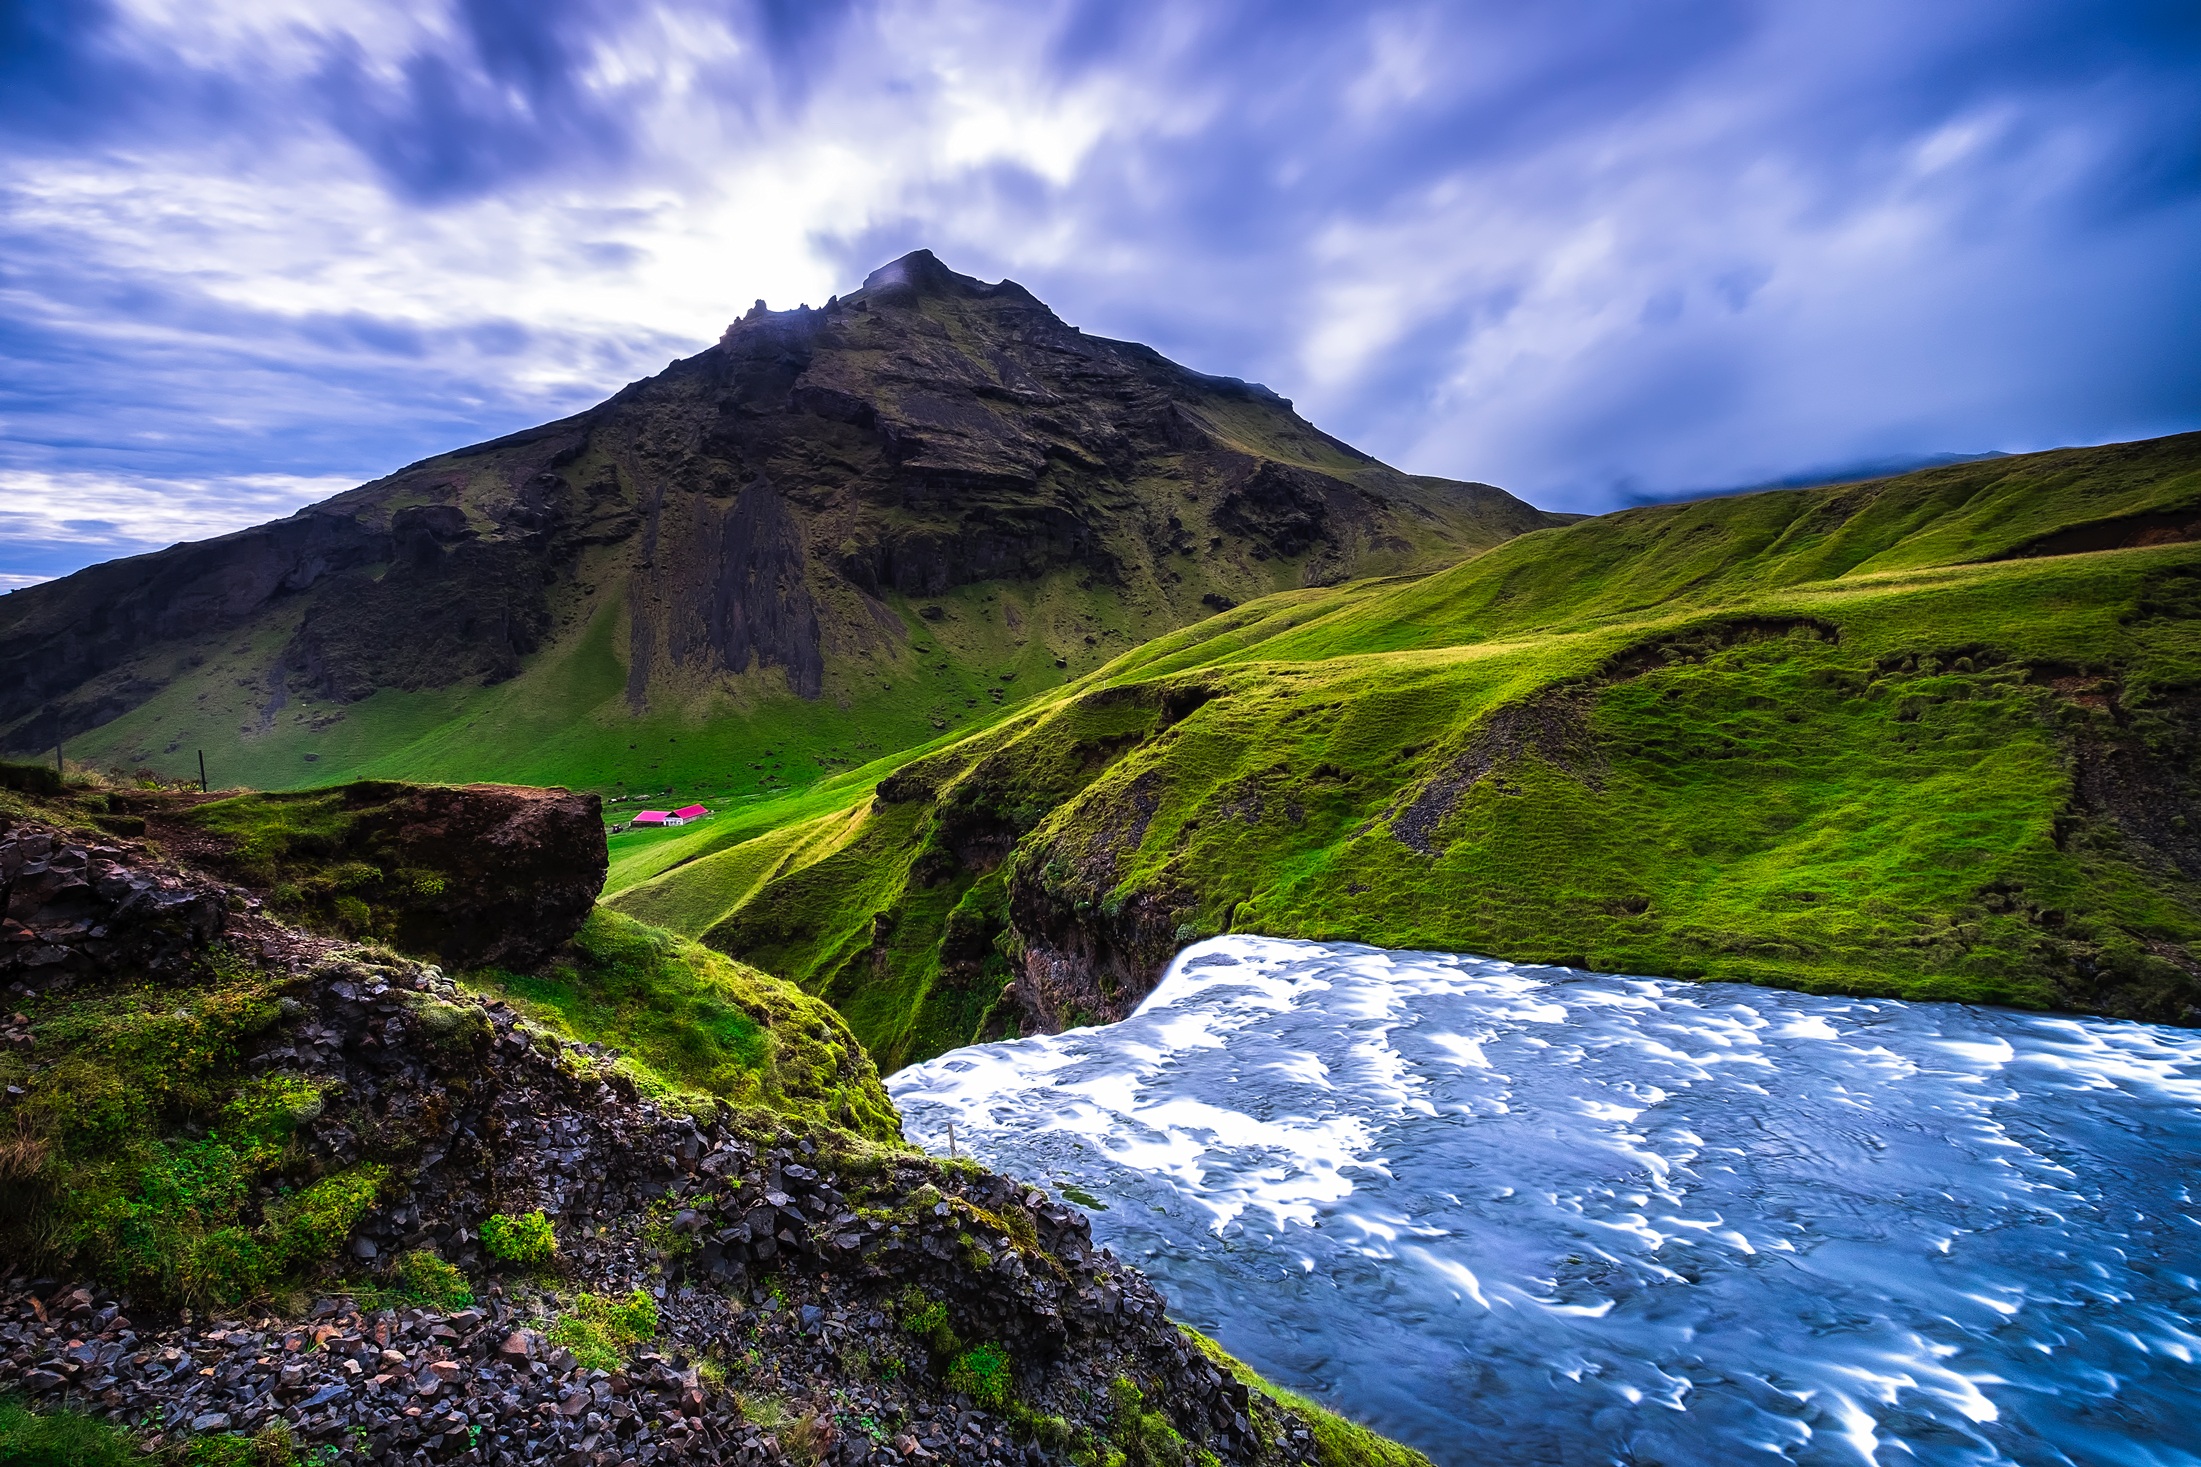
landscape, sea, coast, water, nature, rock, waterfall, wilderness, mountain, cloud, sky, countryside, hill, lake, river, valley, mountain range, country, remote, stream, reflection, scenic, fjord, iceland, highland, terrain, national park, ridge, body of water, outdoors, hdr, clouds, mountains, alps, falls, rapids, plateau, fell, loch, landform, geographical feature, mountainous landforms, glacial landform